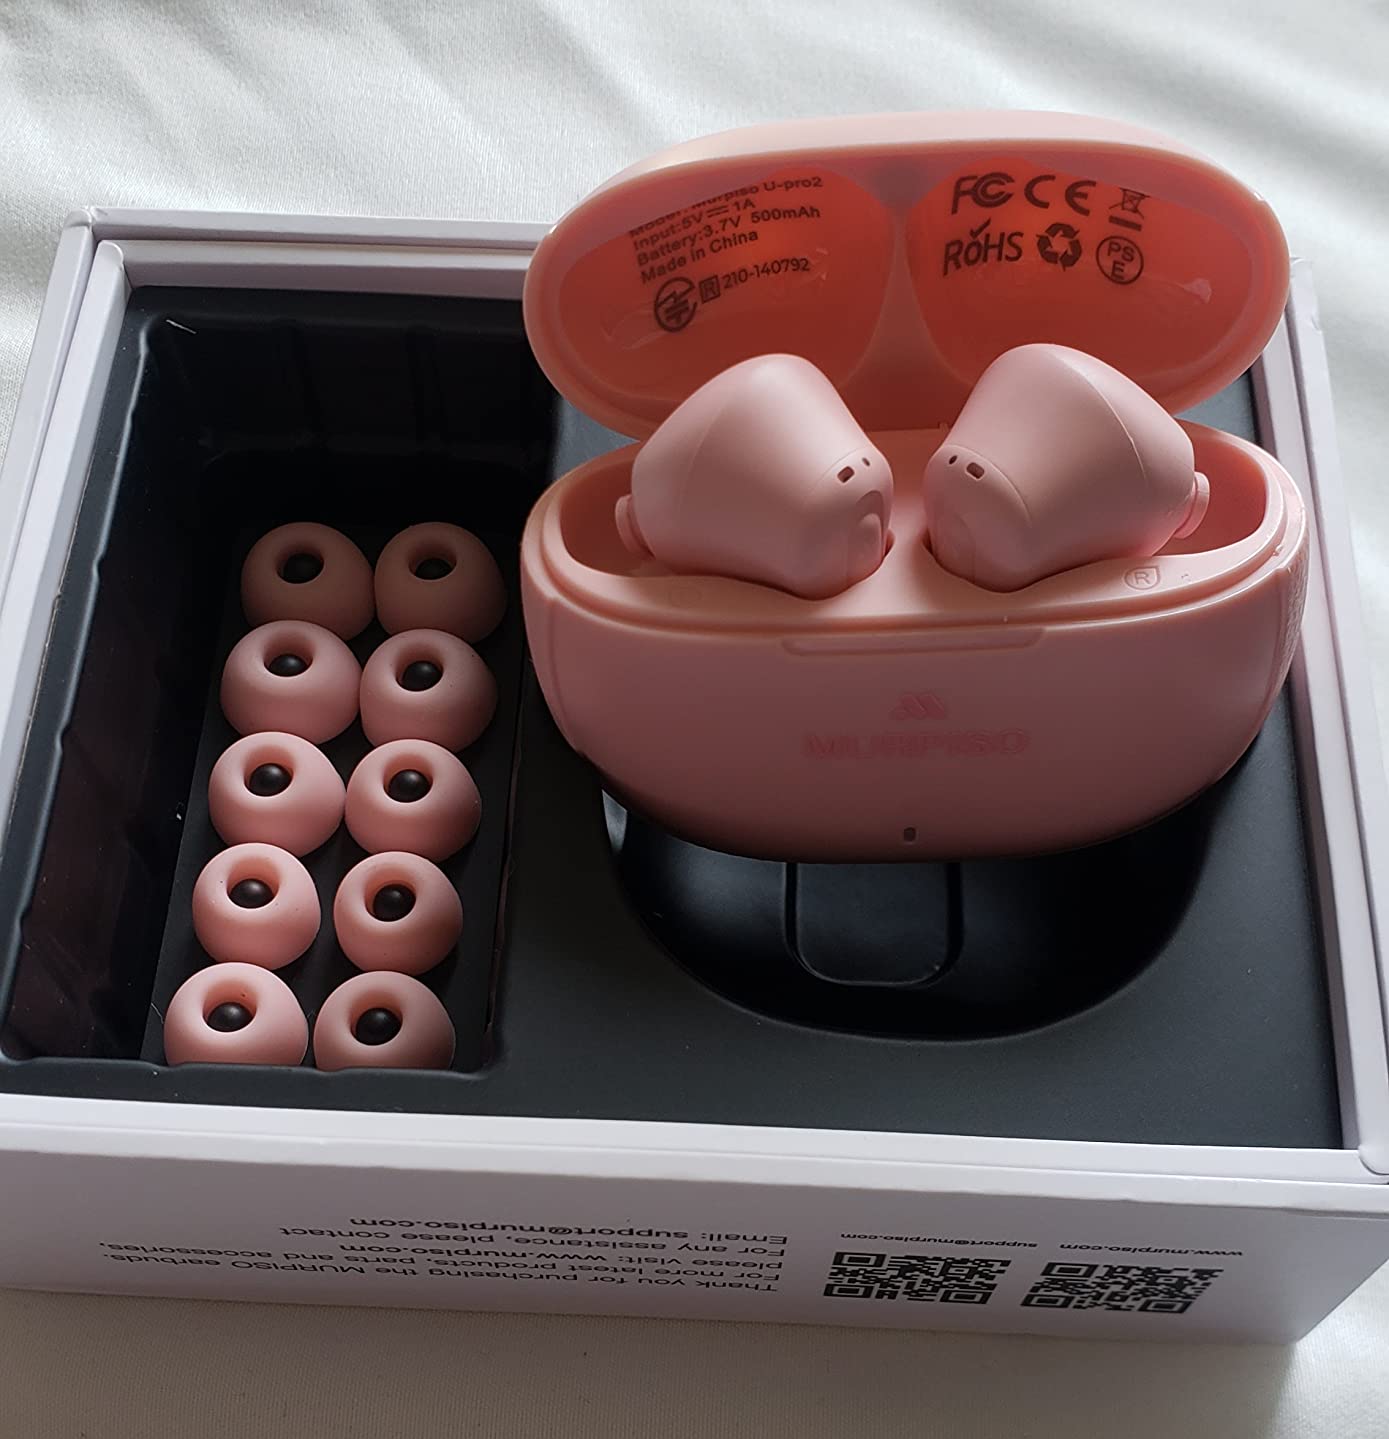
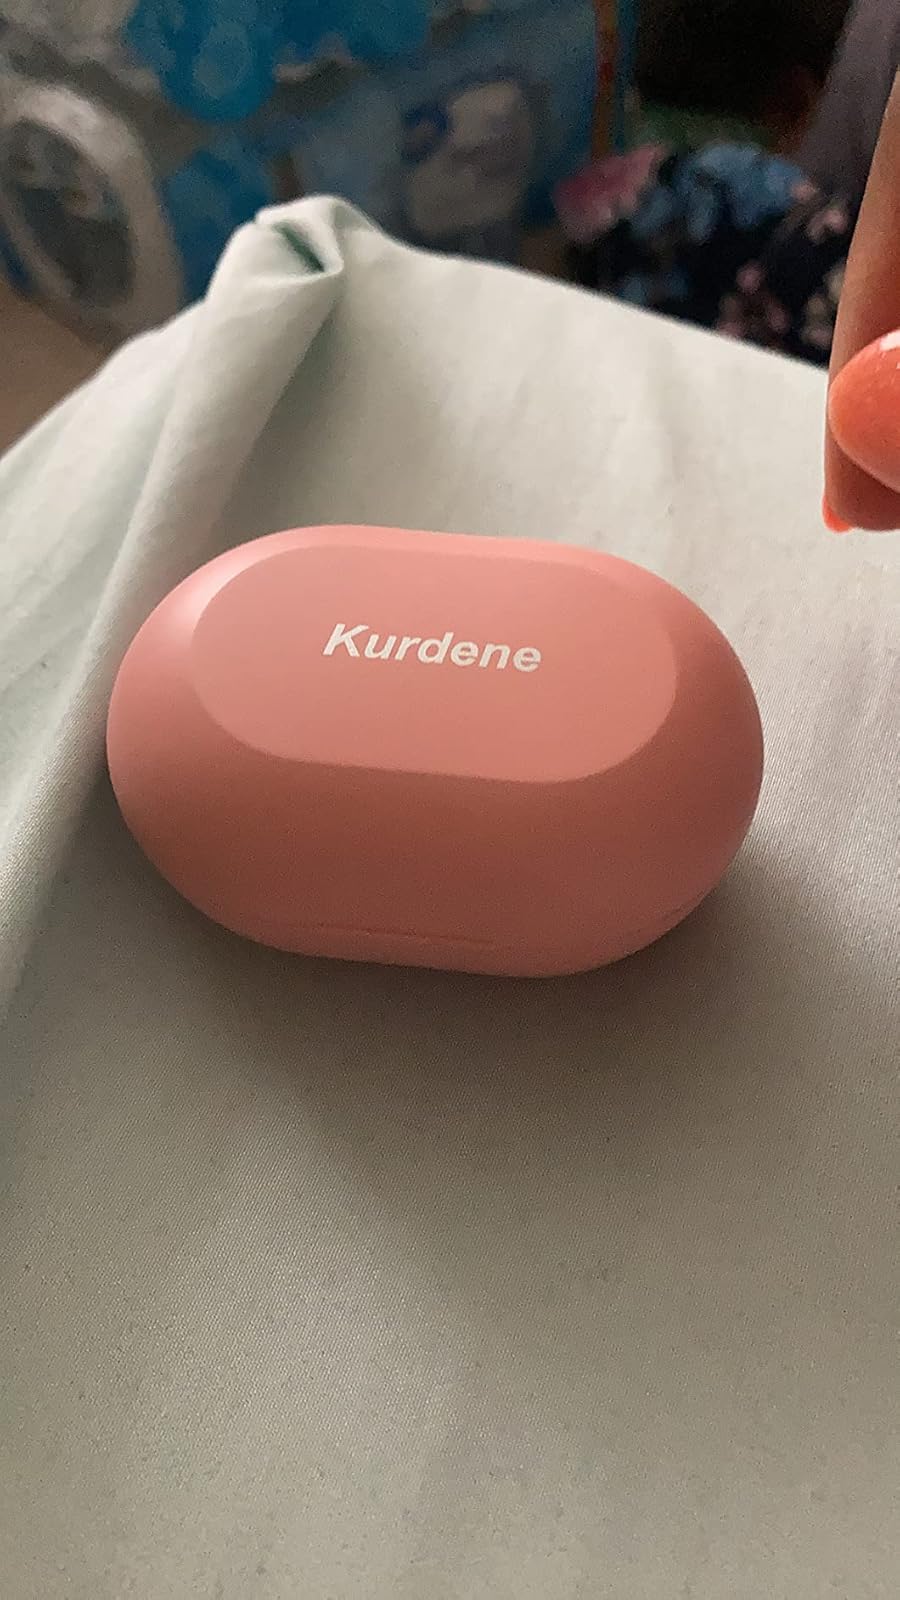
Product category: earbuds
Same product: no